May 2040 lunar eclipse

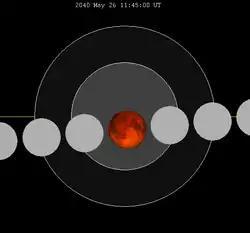
The Moon's hourly motion shown right to left

A total lunar eclipse will occur at the Moon’s descending node of orbit on Saturday, May 26, 2040, with an umbral magnitude of 1.5365. It will be a central lunar eclipse, in which part of the Moon will pass through the center of the Earth's shadow. A lunar eclipse occurs when the Moon moves into the Earth's shadow, causing the Moon to be darkened. A total lunar eclipse occurs when the Moon's near side entirely passes into the Earth's umbral shadow. Unlike a solar eclipse, which can only be viewed from a relatively small area of the world, a lunar eclipse may be viewed from anywhere on the night side of Earth. A total lunar eclipse can last up to nearly two hours, while a total solar eclipse lasts only a few minutes at any given place, because the Moon's shadow is smaller. Occurring about 1.4 days before perigee (on May 27, 2040, at 22:25 UTC), the Moon's apparent diameter will be larger.